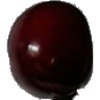
Label: Cherry 1